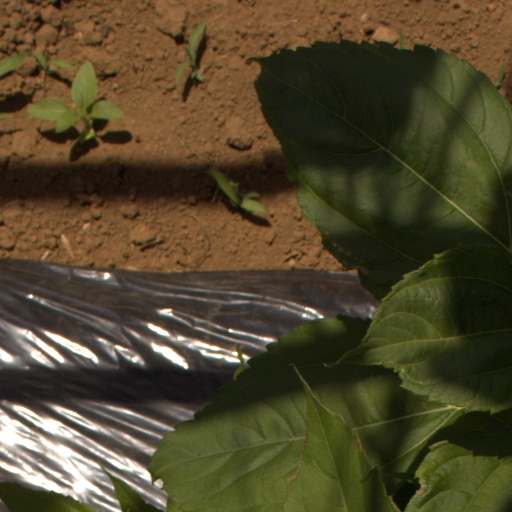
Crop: Jerusalem artichoke